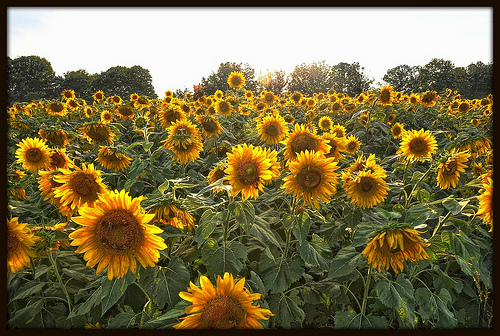
Flower: sunflower